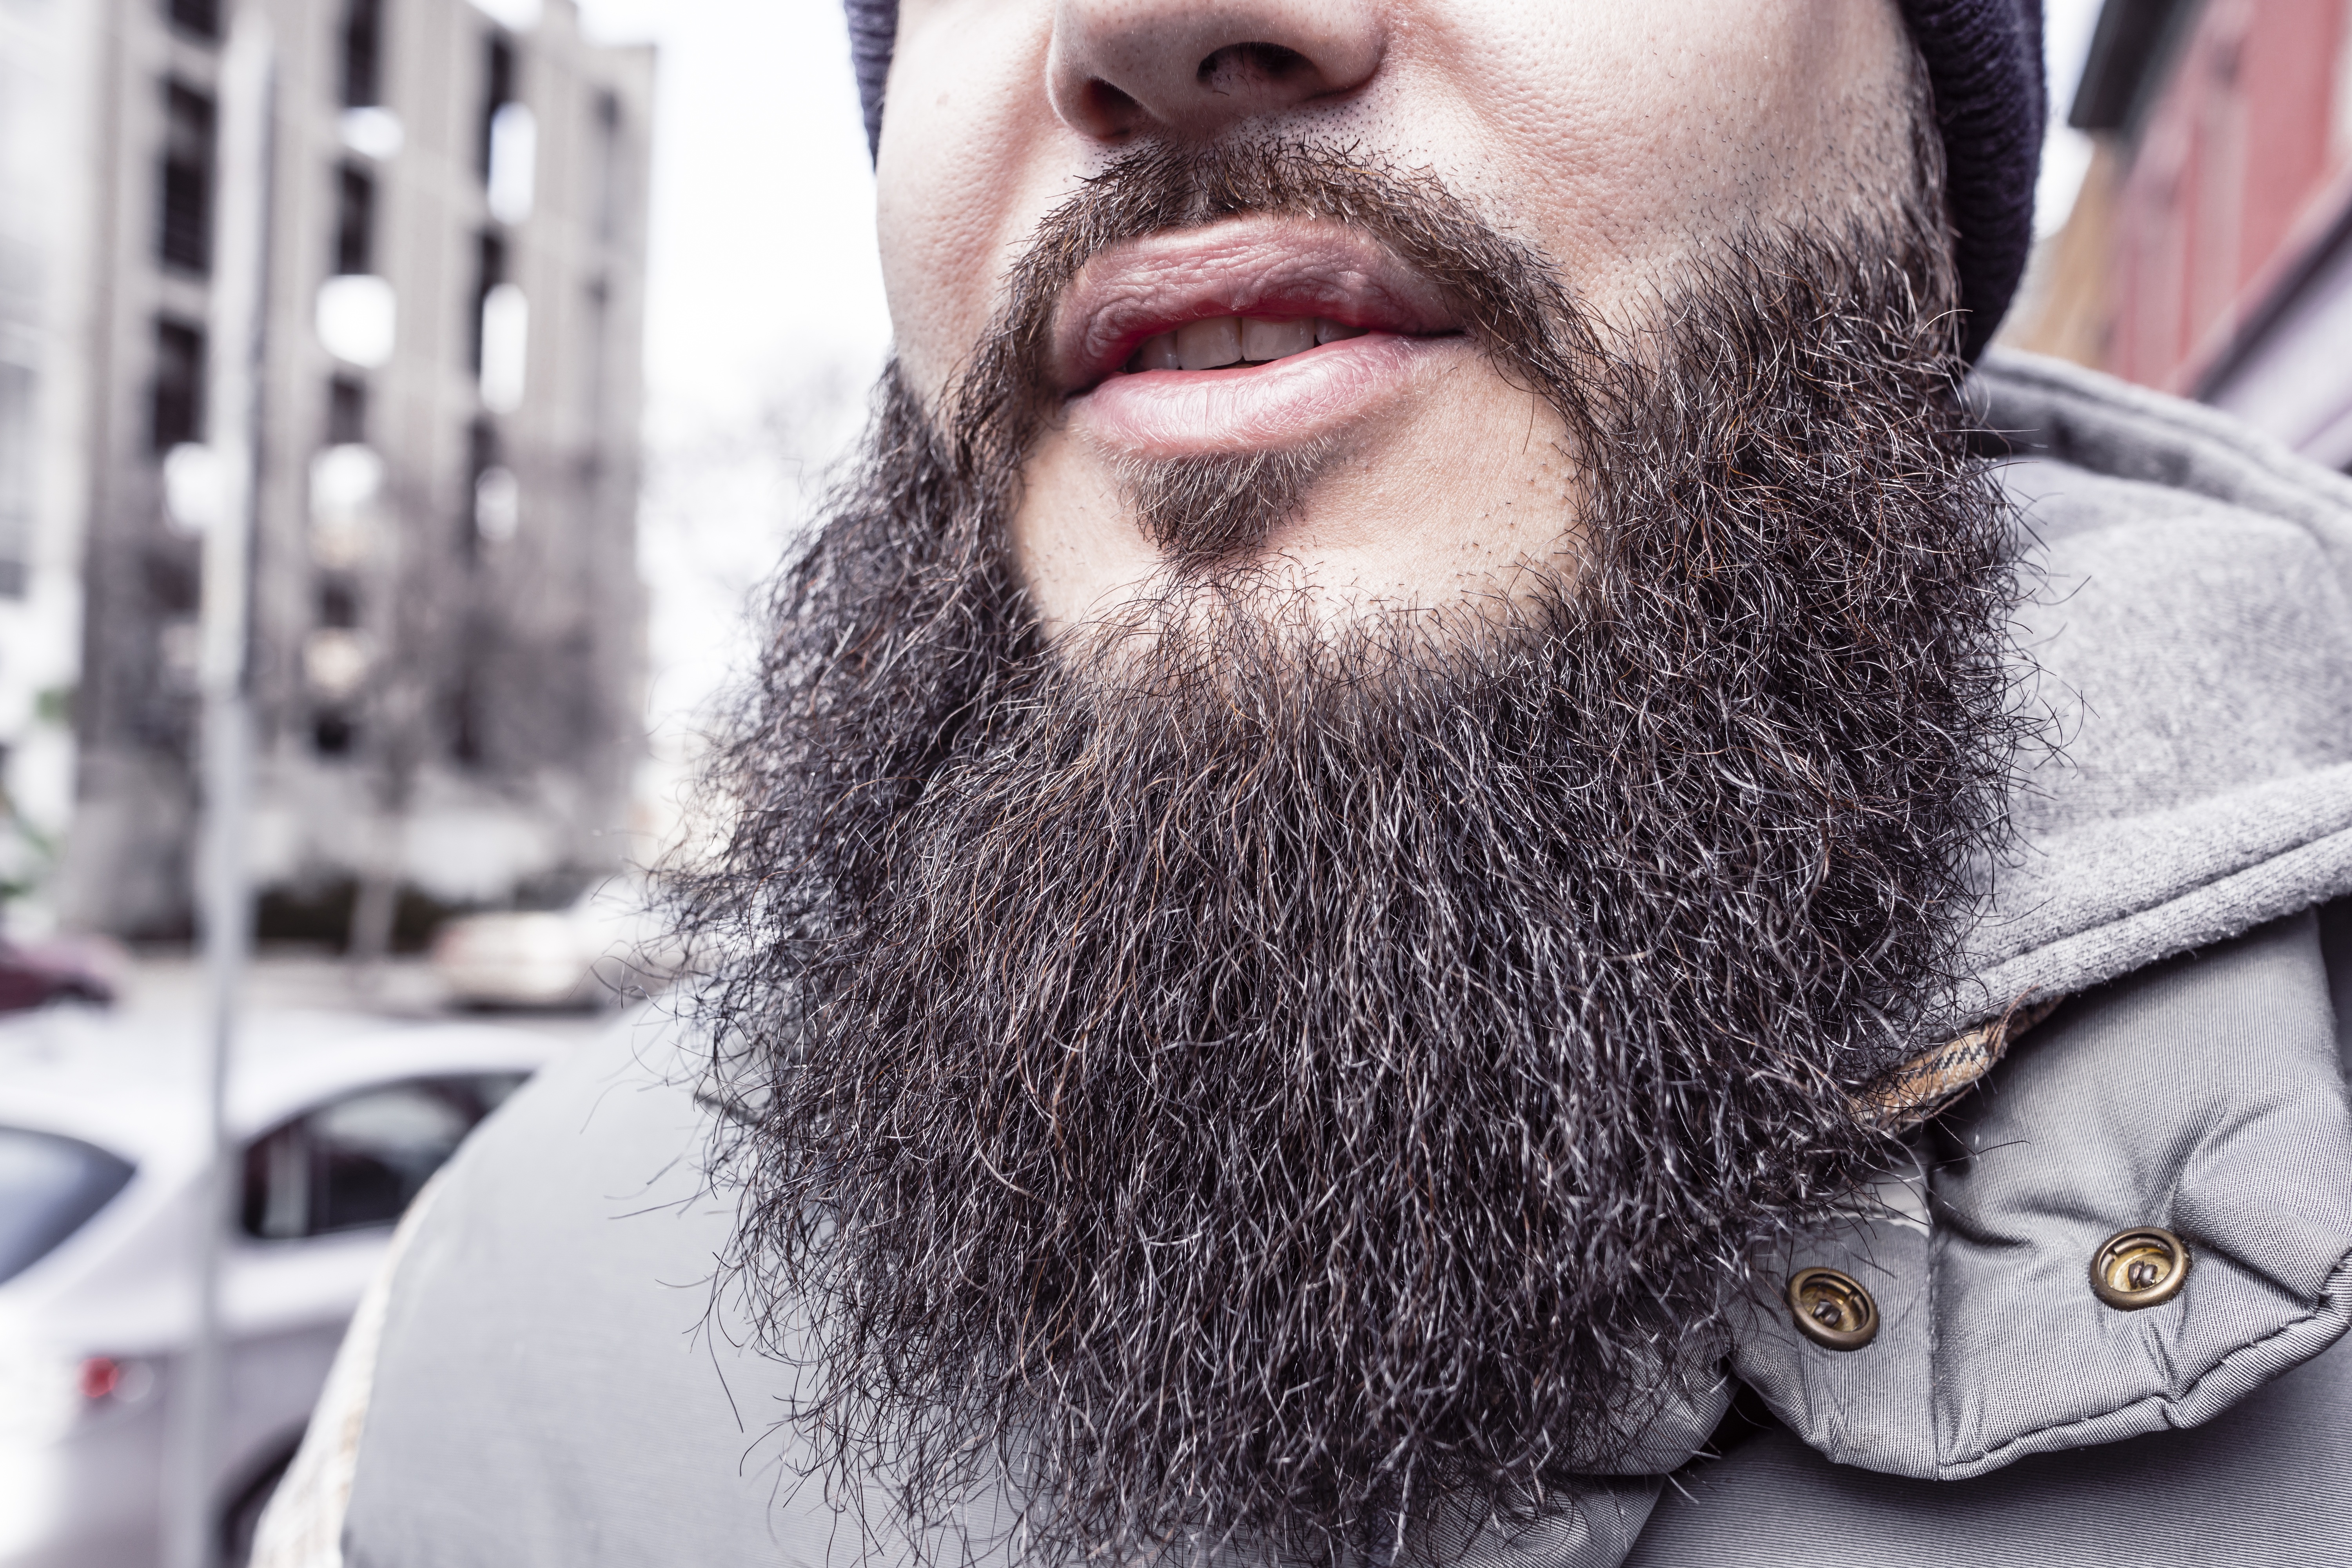
man, hair, guy, fur, jacket, hairstyle, beard, face, nose, facial hair